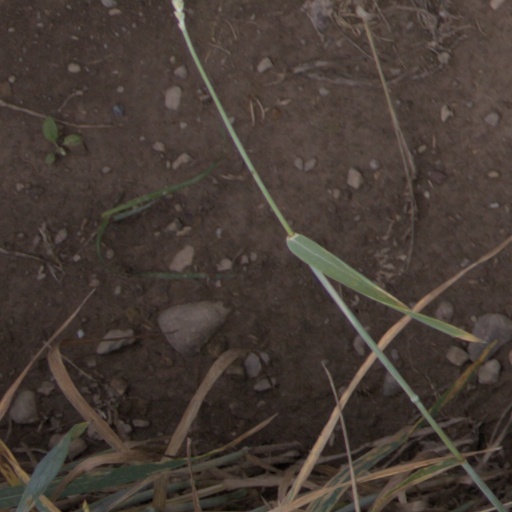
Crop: wheat